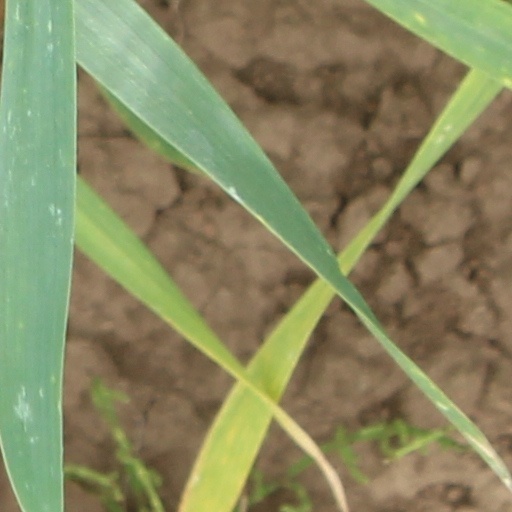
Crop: wheat